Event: Nepal Earthquake
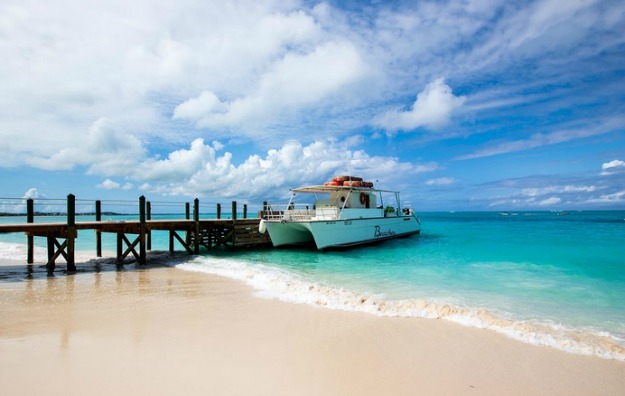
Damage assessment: no_damage